Styvenson Valentim

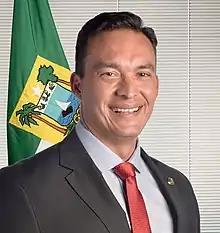
Valentim in 2019

Eann Styvenson Valentim Mendes (born 7 February 1977) more commonly known as Styvenson Valentim is a Brazilian politician, as well as a captain in the Brazilian military police. Although born in Acre, he has spent his political career representing Rio Grande do Norte, having served as federal senator since 2019.